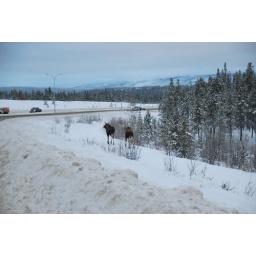
These two young bulls gave the kids a surprise on Friday afternoon; right down the street from the school in Whitehorse.